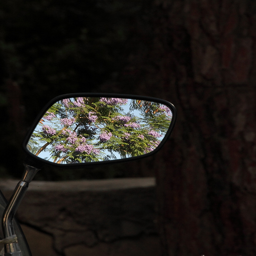
A view of a tree with pink flowers as soon in a mirror.
A mirror that reflects mimosa tree leaves and blossoms
A mirror sitting on top of a metal bar near a wall.
A view of trees with flowers in them.
A rear view mirror showing some flowers in the rear.